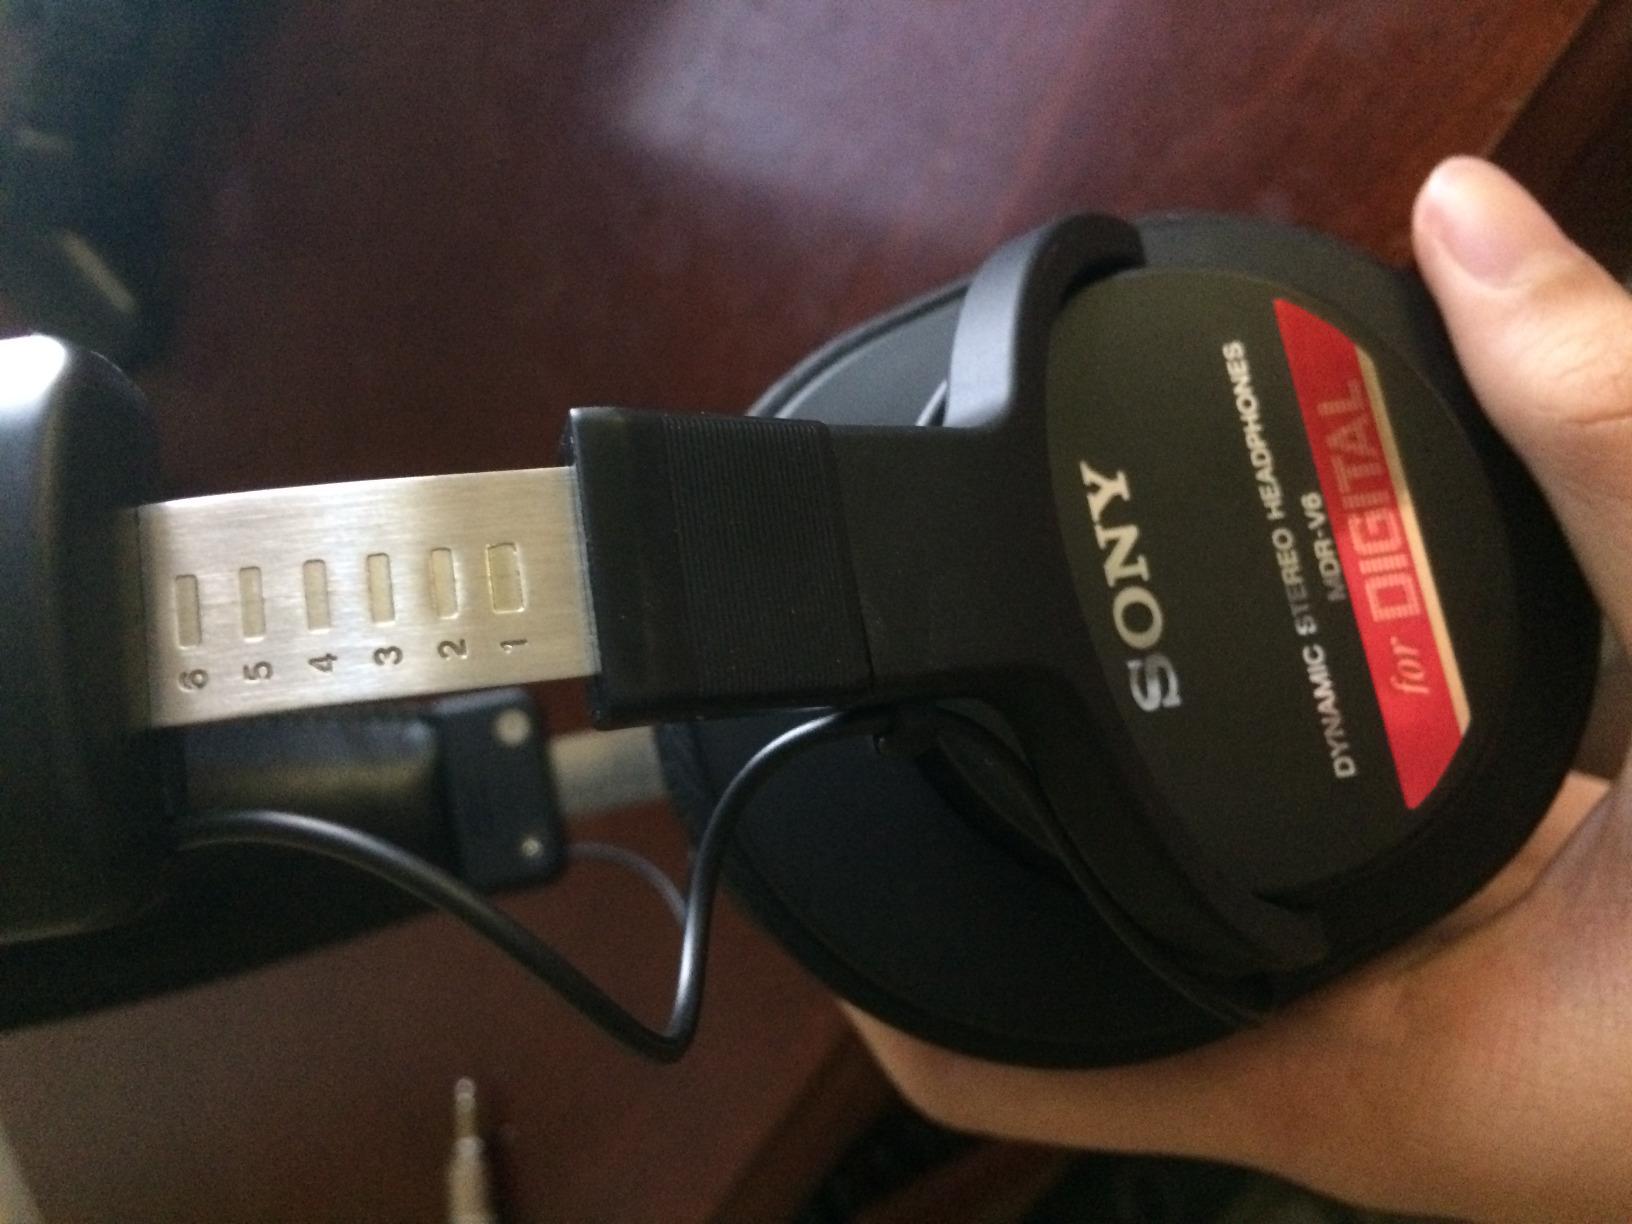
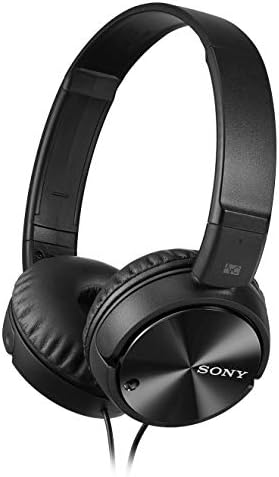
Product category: headphones
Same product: no